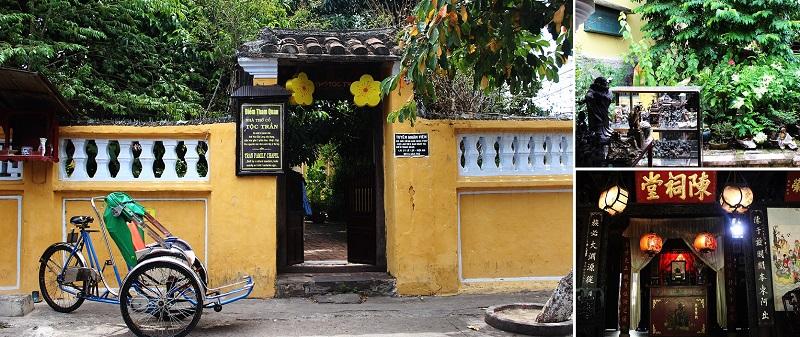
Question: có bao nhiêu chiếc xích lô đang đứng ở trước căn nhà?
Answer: một chiếc